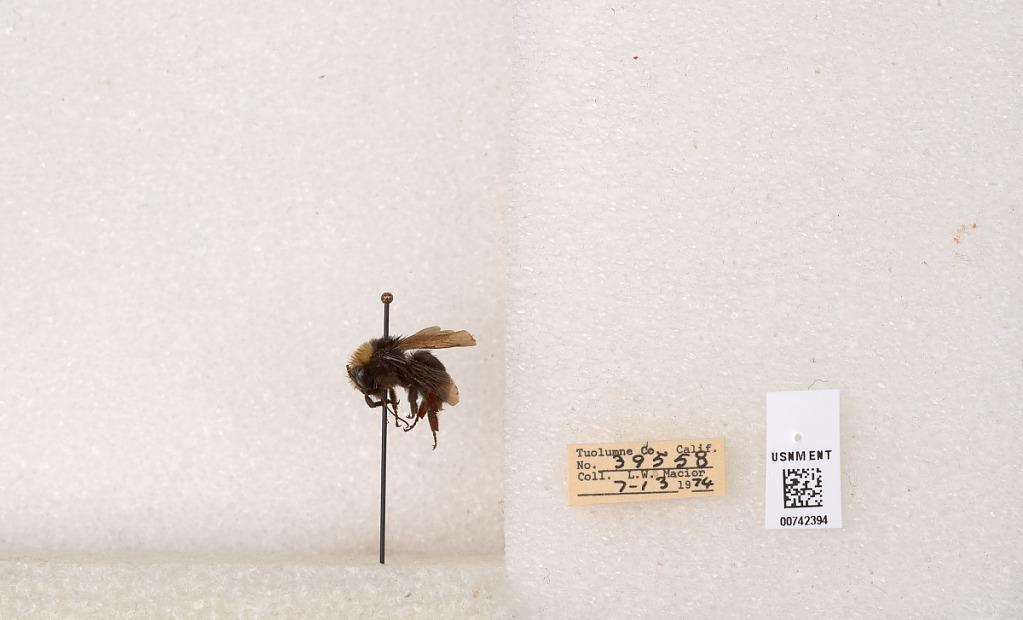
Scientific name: Bombus (Pyrobombus) vosnesenskii Radoszkowski
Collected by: L. Macior
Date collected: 1974-7-13
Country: United States
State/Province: California
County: Tuolumne
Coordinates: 38.0276, -119.955